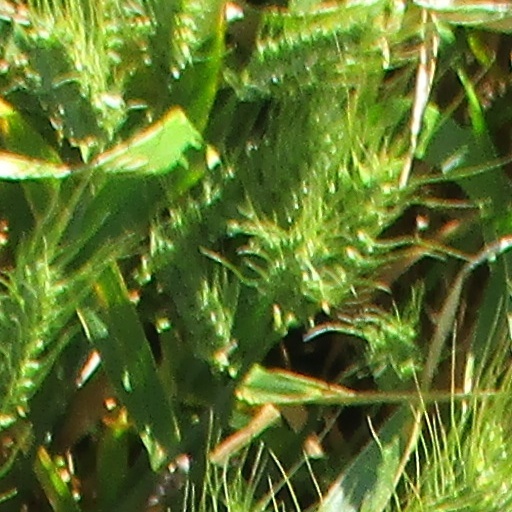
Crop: wheat